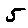
Label: 5